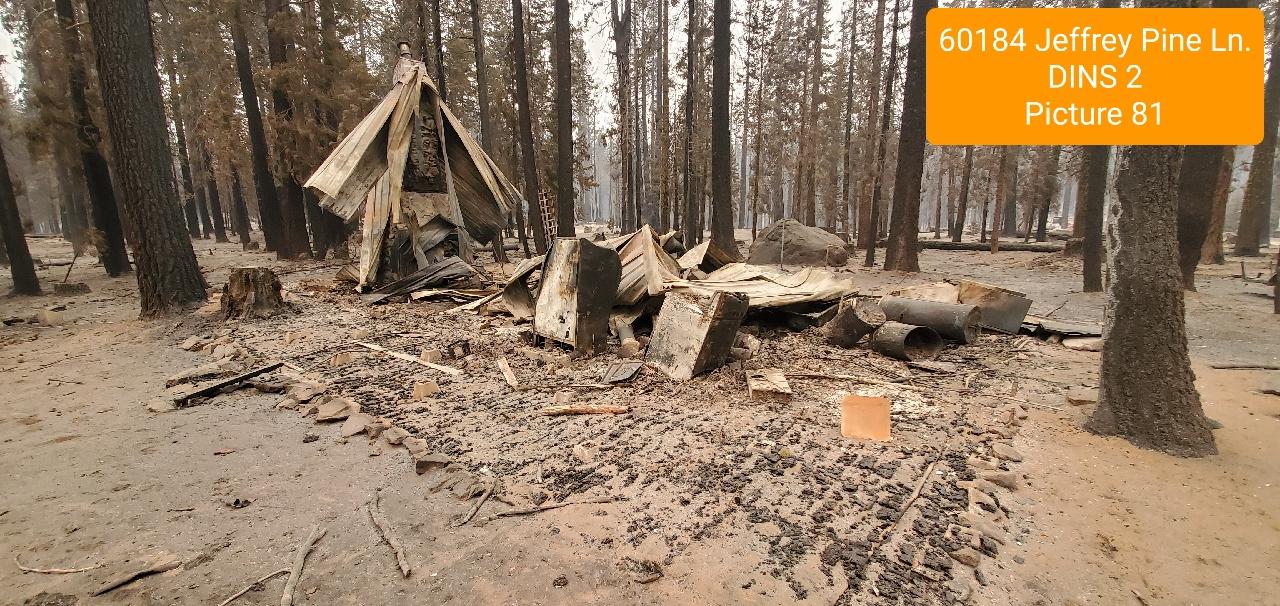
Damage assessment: destroyed